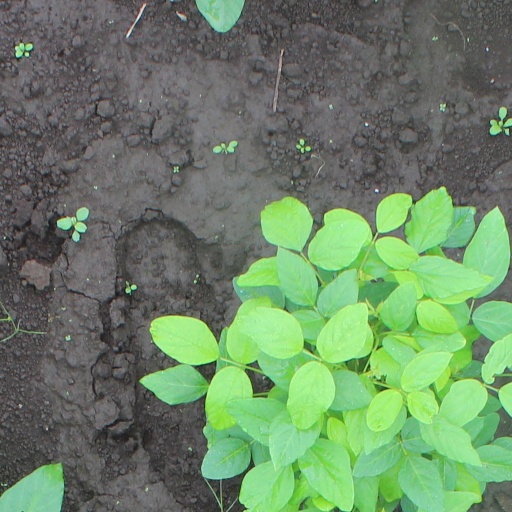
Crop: soybean